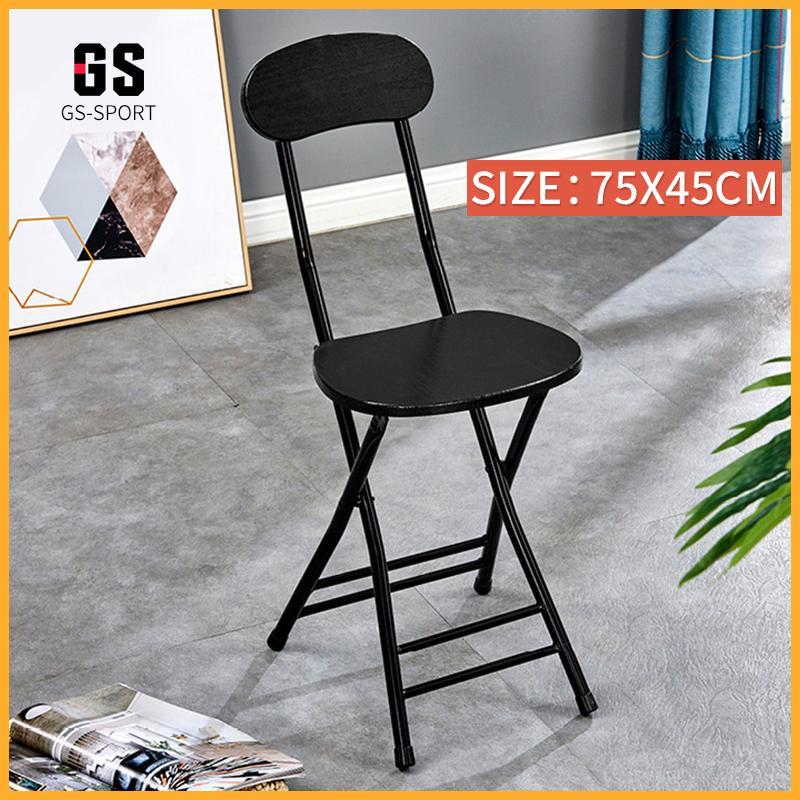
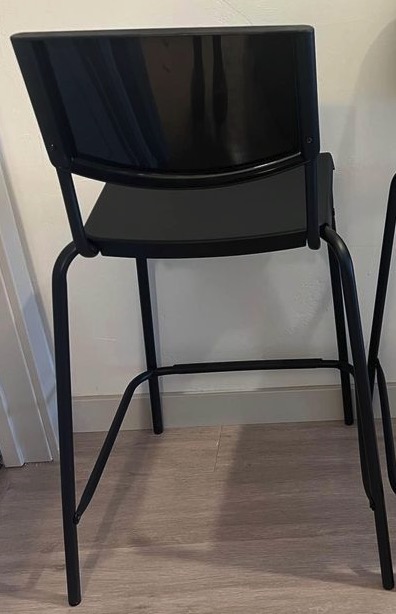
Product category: stool
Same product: no